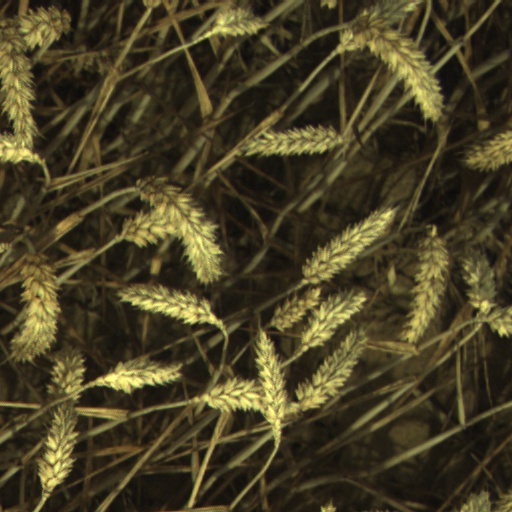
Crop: wheat